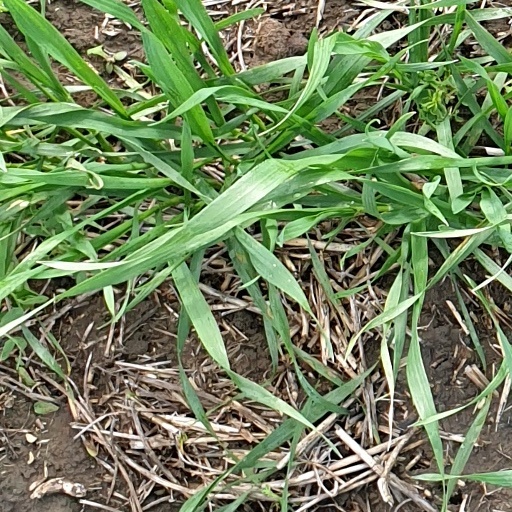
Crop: wheat